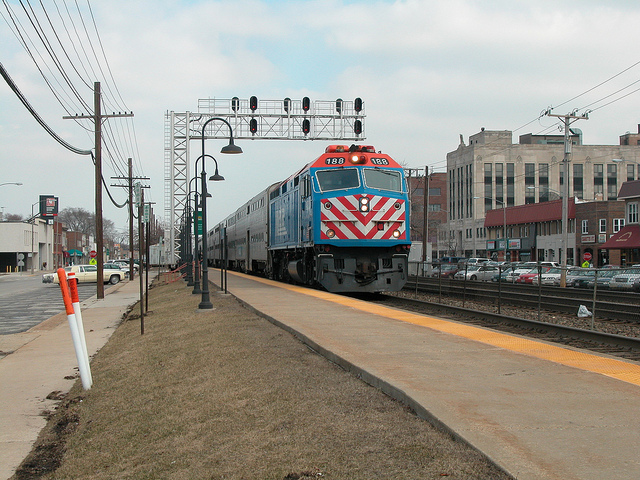
A train coming down the tracks through a town.

A train passing through a downtown retail area.

A train is driving through the middle of a town.

A parked train in the middle of town

A train is traveling toward the observer in an urban environment.